1928 Boston Red Sox season

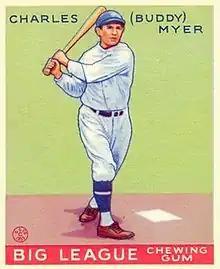
All Star Buddy Myer

"Note: Pos = Position; G = Games played; AB = At bats; H = Hits; Avg. = Batting average; HR = Home runs; RBI = Runs batted in"